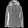
Label: Coat